Stephanie Del Valle

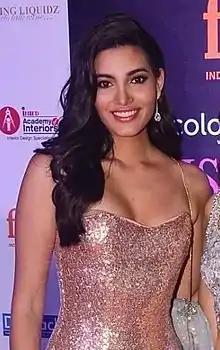
Del Valle in 2018

Stephanie del Valle Díaz (born December 30, 1996) is a Puerto Rican musician, model and beauty queen who was crowned Miss World 2016. She became the second contestant from Puerto Rico to win the Miss World title, after Wilnelia Merced in 1975. She previously won Miss Mundo de Puerto Rico 2016.